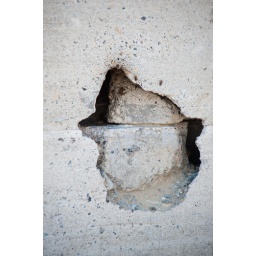
Honeybees have taken up residence in the deteriorating concrete walls across the street from BWC.